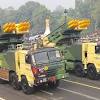
Label: Tornado